Globular cluster

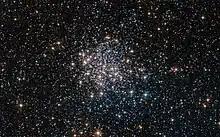
Globular cluster NGC 1854 is located in the Large Magellanic Cloud.

Astronomers characterize the morphology (shape) of a globular cluster by means of standard radii: the core radius ("r"), the half-light radius ("r"), and the tidal or Jacobi radius ("r"). The radius can be expressed as a physical distance or as a subtended angle in the sky. Considering a radius around the core, the surface luminosity of the cluster steadily decreases with distance, and the core radius is the distance at which the apparent surface luminosity has dropped by half. A comparable quantity is the half-light radius, or the distance from the core containing half the total luminosity of the cluster; the half-light radius is typically larger than the core radius.